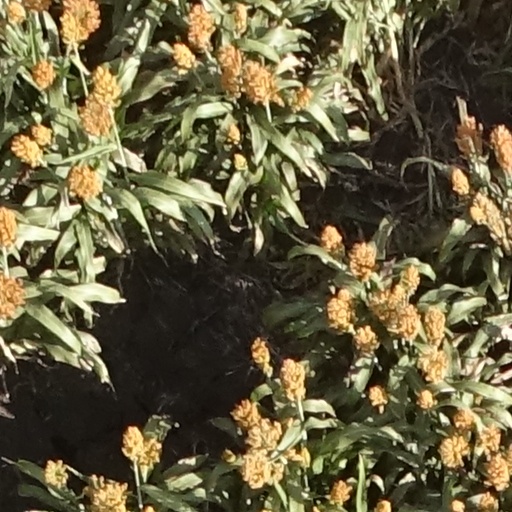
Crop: sorghum